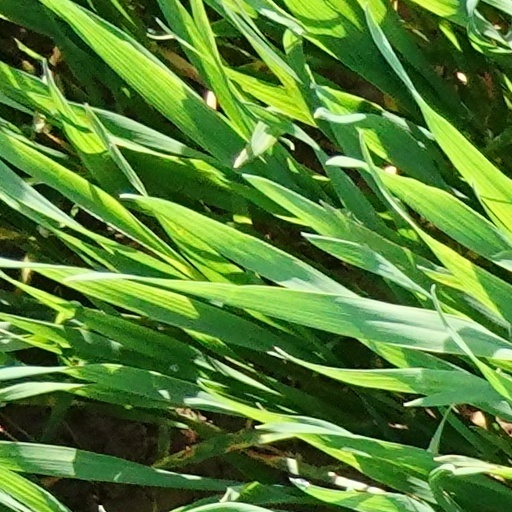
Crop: wheat